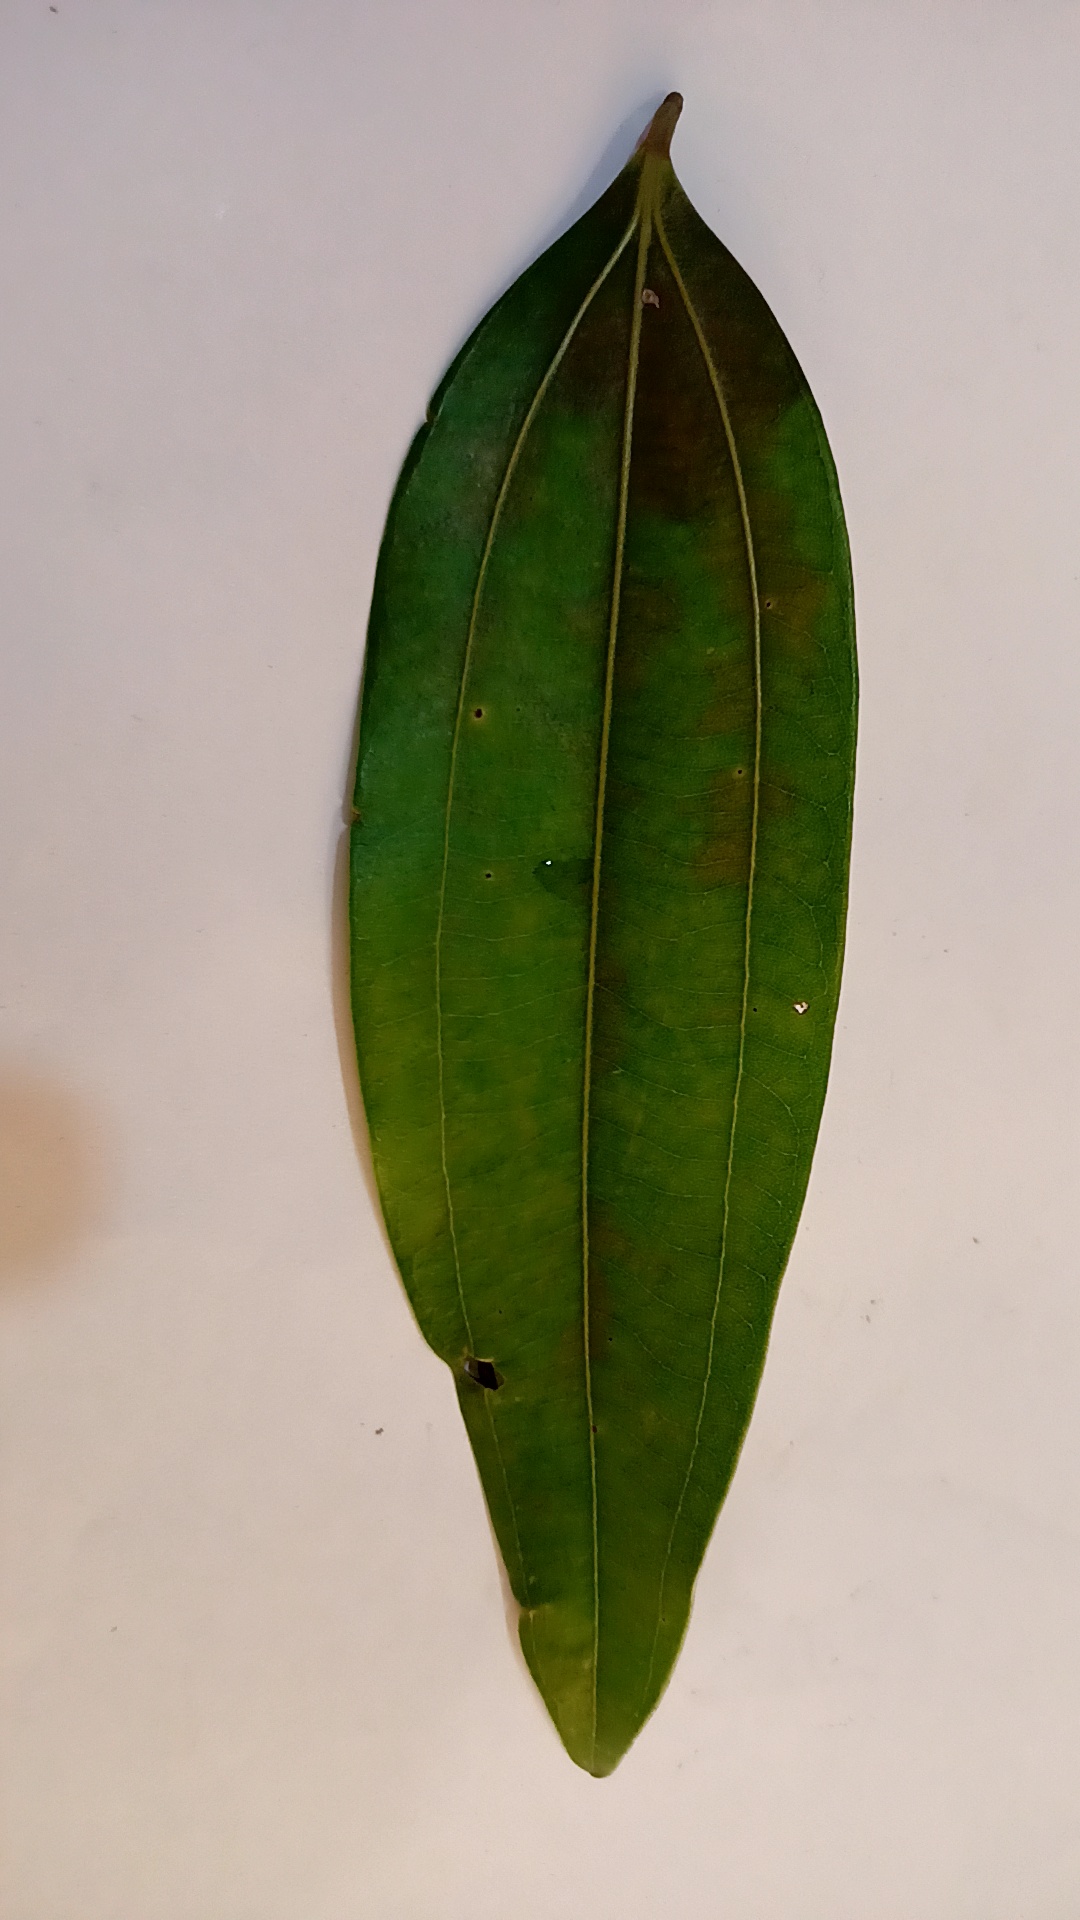
Label: Disease